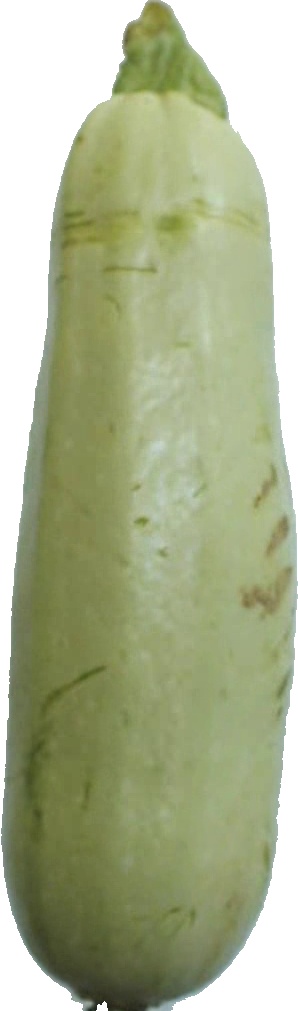
Label: zucchini_1